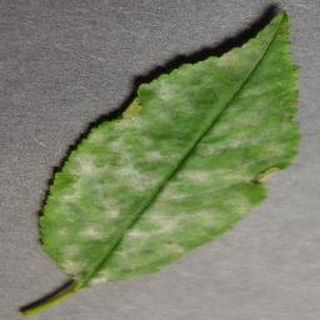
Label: cherry_powdery_mildew